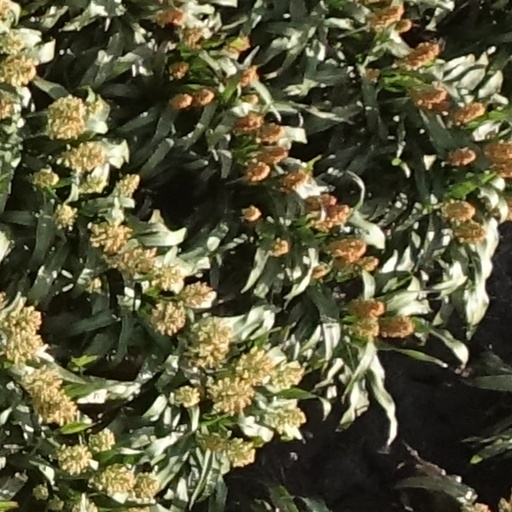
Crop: sorghum